British J-Cup (2021)

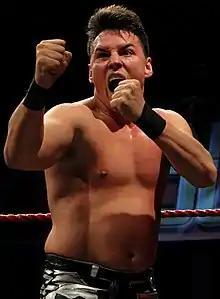
2021 tournament winner Mike Bailey

The 2021 British J-Cup was the fourth British J-Cup professional wrestling tournament produced by Revolution Pro Wrestling (RPW), which took place on at the Gordon Craig Theatre in Stevenage, Hertfordshire, England.